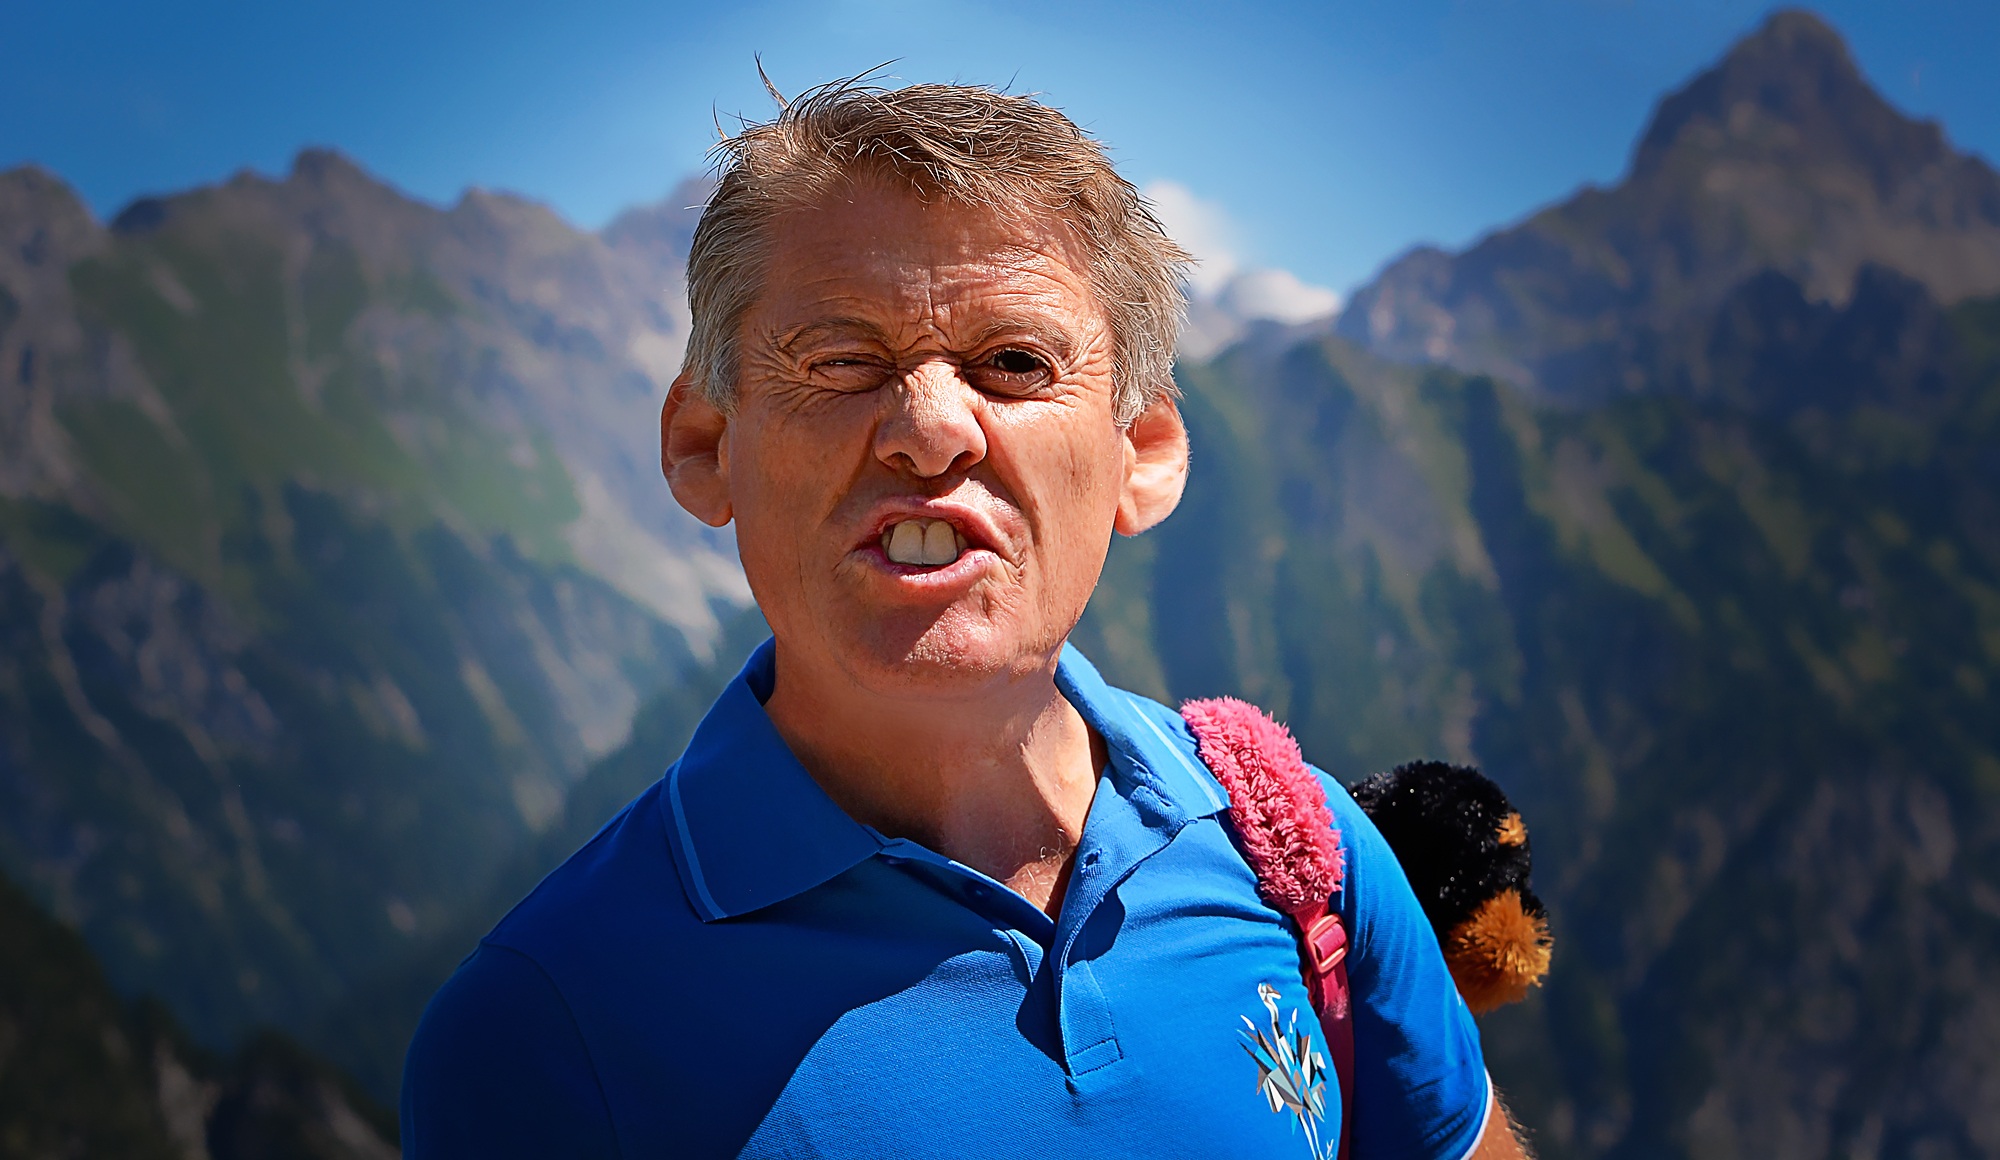
man, nature, walking, mountain, hiking, adventure, mountain range, vacation, male, portrait, human, blue, close, summit, mountains, funny, caricature, out, comic, wanderer, mountainous landforms